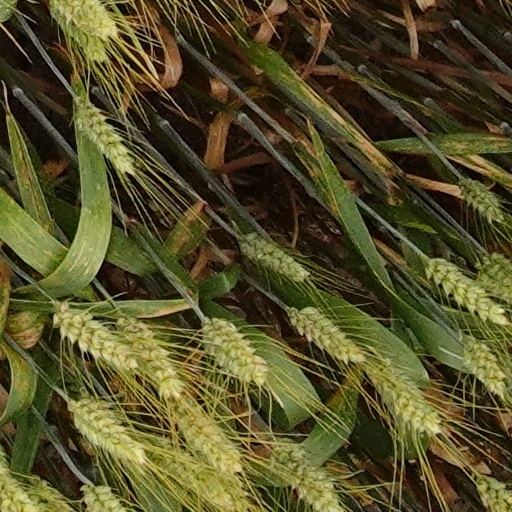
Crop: wheat